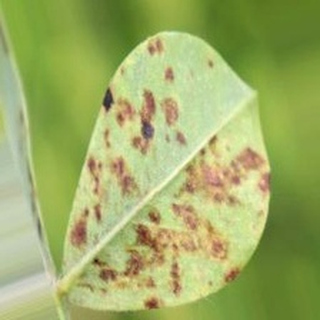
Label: groundnut_rust